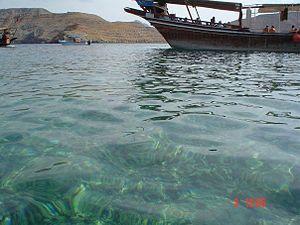
Khasab ou Al-Khasab, en arabe خصب, est une ville du Sultanat d'Oman située au Nord du pays, dans la péninsule de Musandam. C'est la capitale du gouvernorat de Moussandam, une enclave du sultanat dans le territoire des Émirats arabes unis, et capitale du district de même nom.